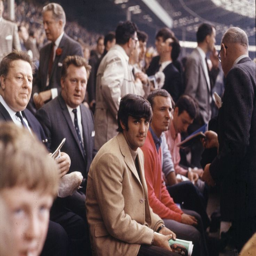
musical artist at the final